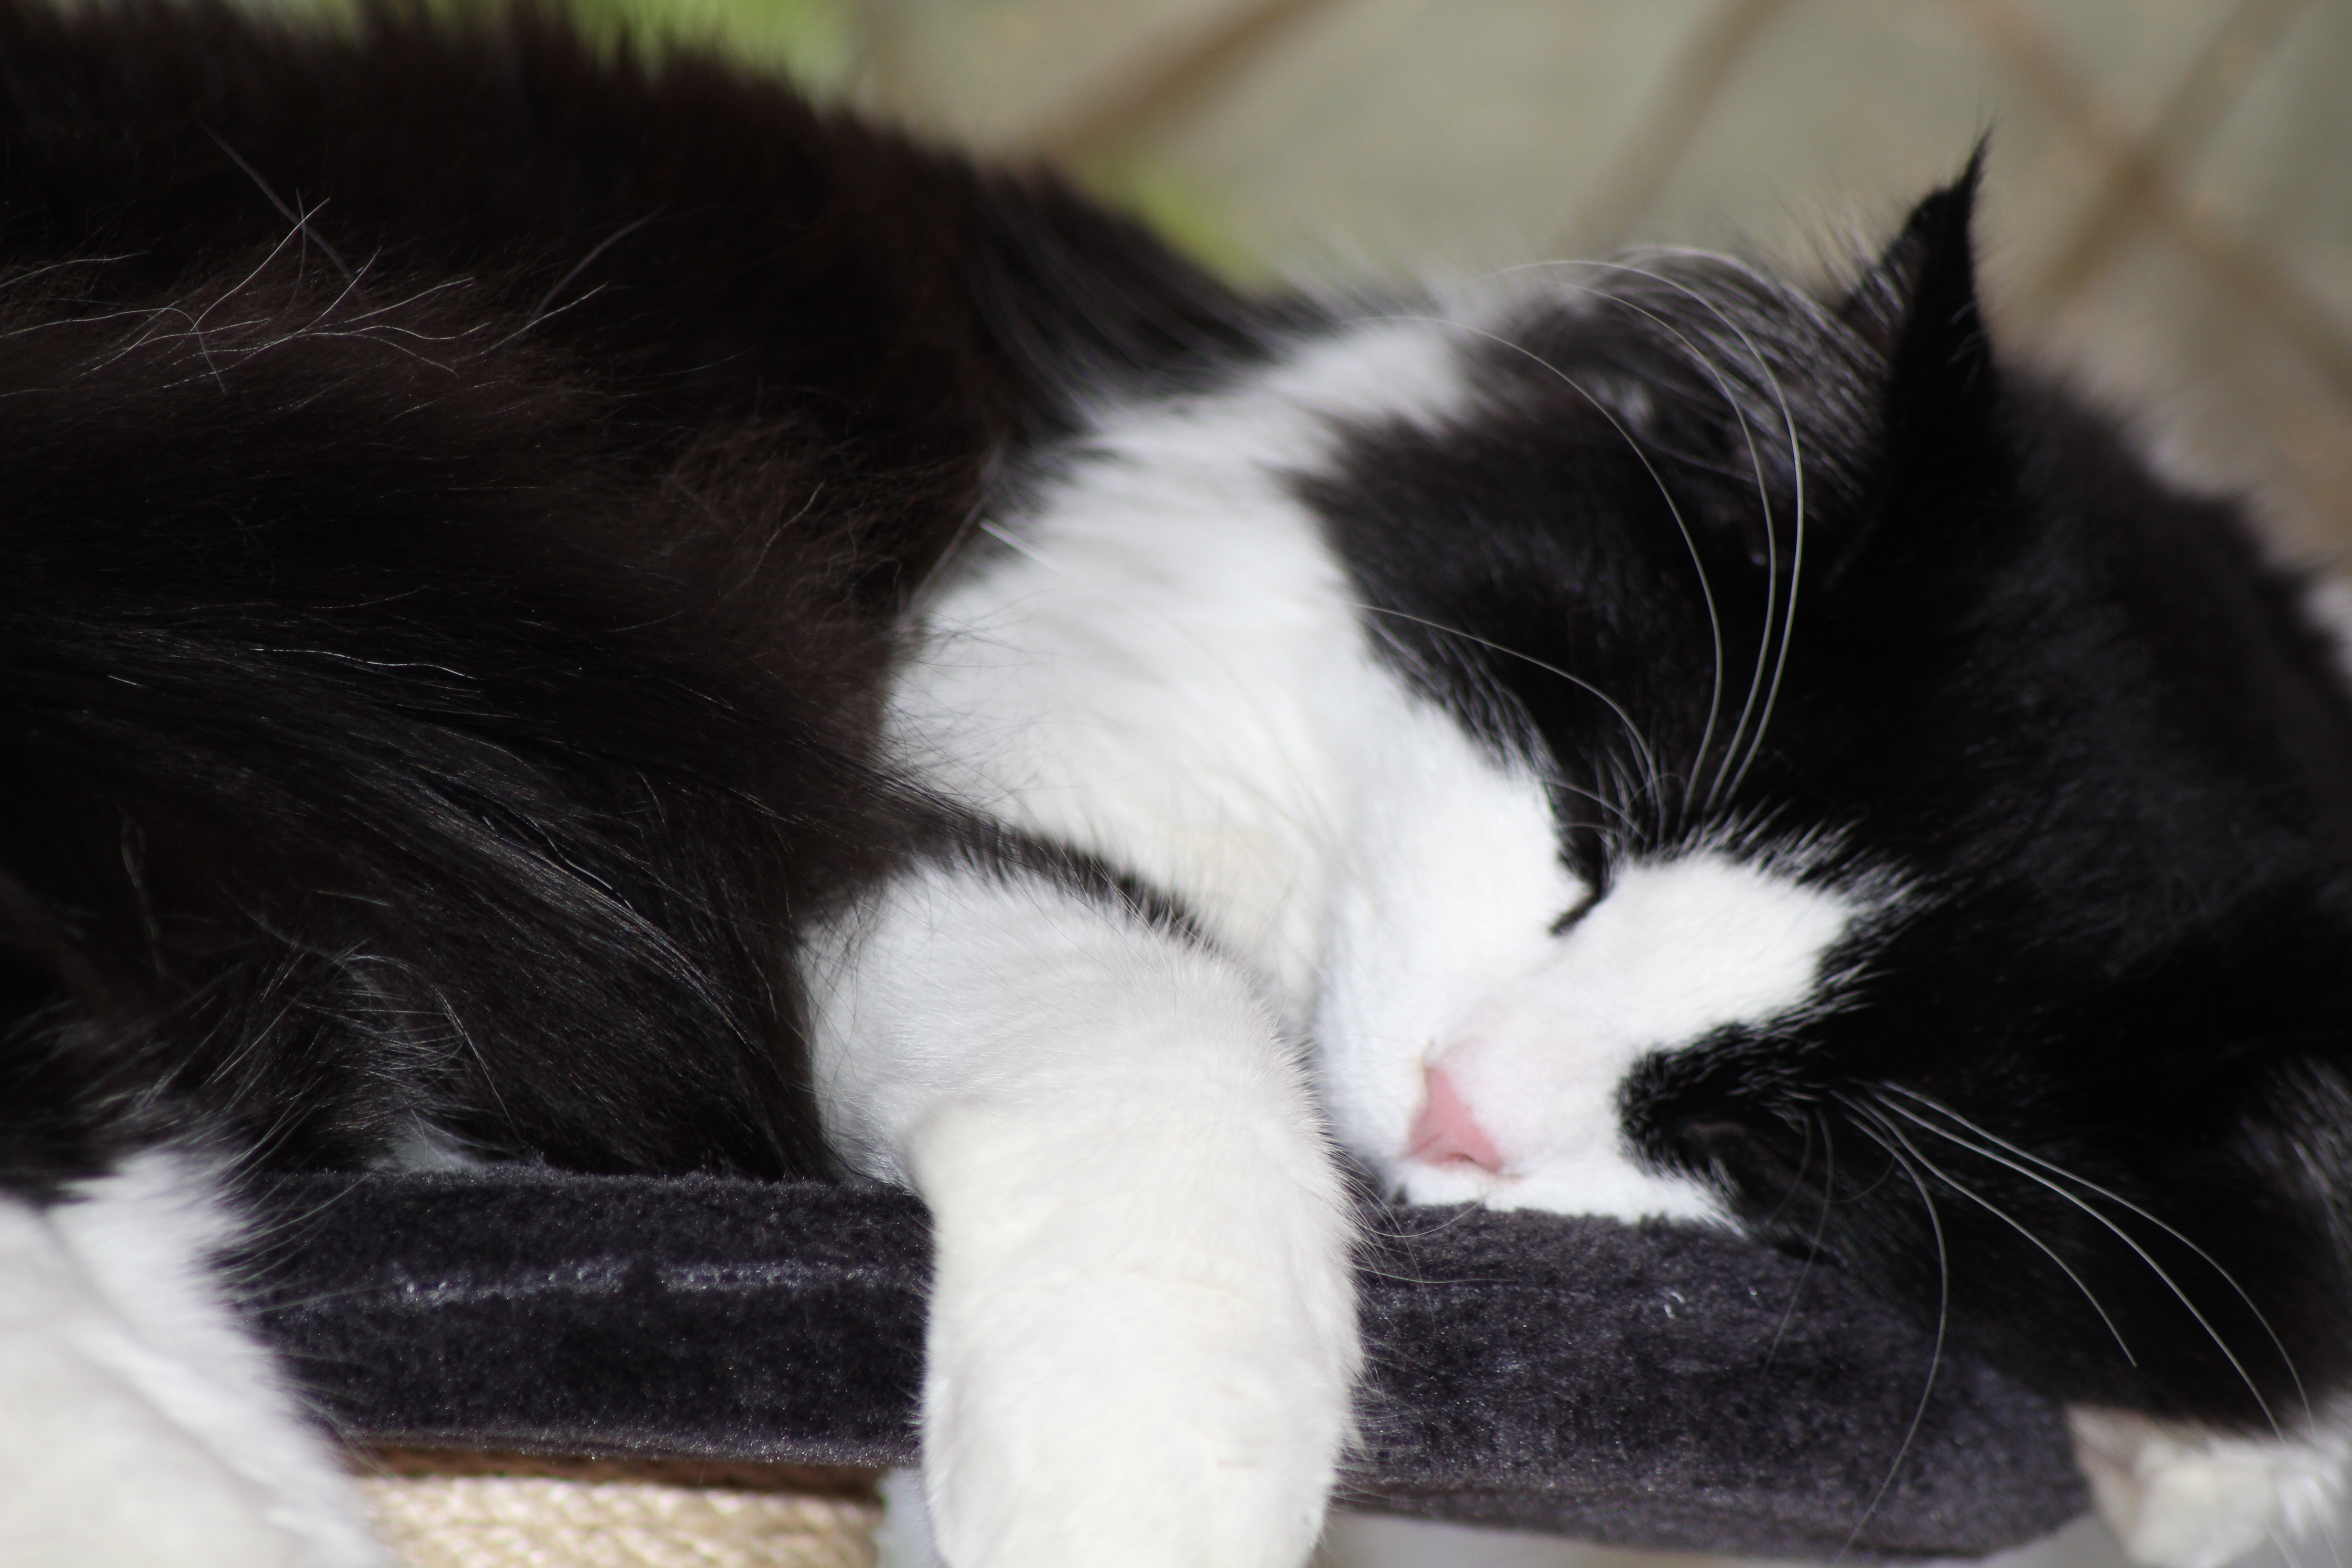
black and white, white, fur, kitten, cat, mammal, black, yawn, nose, whiskers, sleep, vertebrate, maine coon, chill out, longhair cat, norwegian forest cat, small to medium sized cats, cat like mammal, polydactyl cat